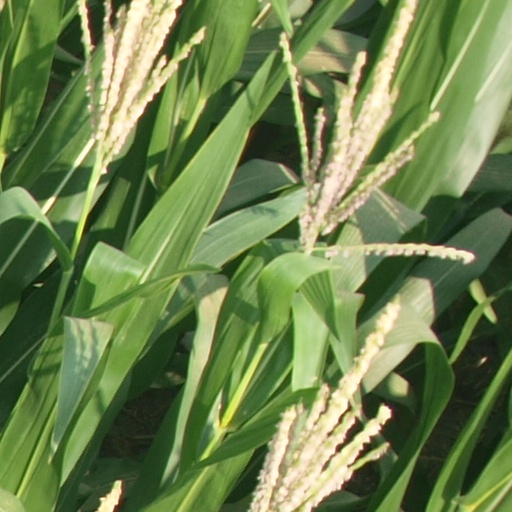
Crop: maize; corn